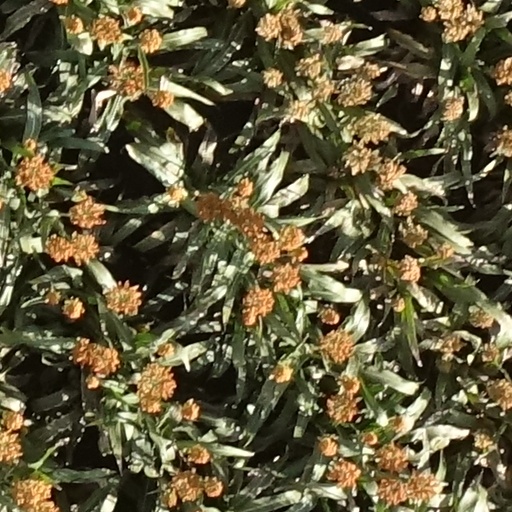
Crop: sorghum